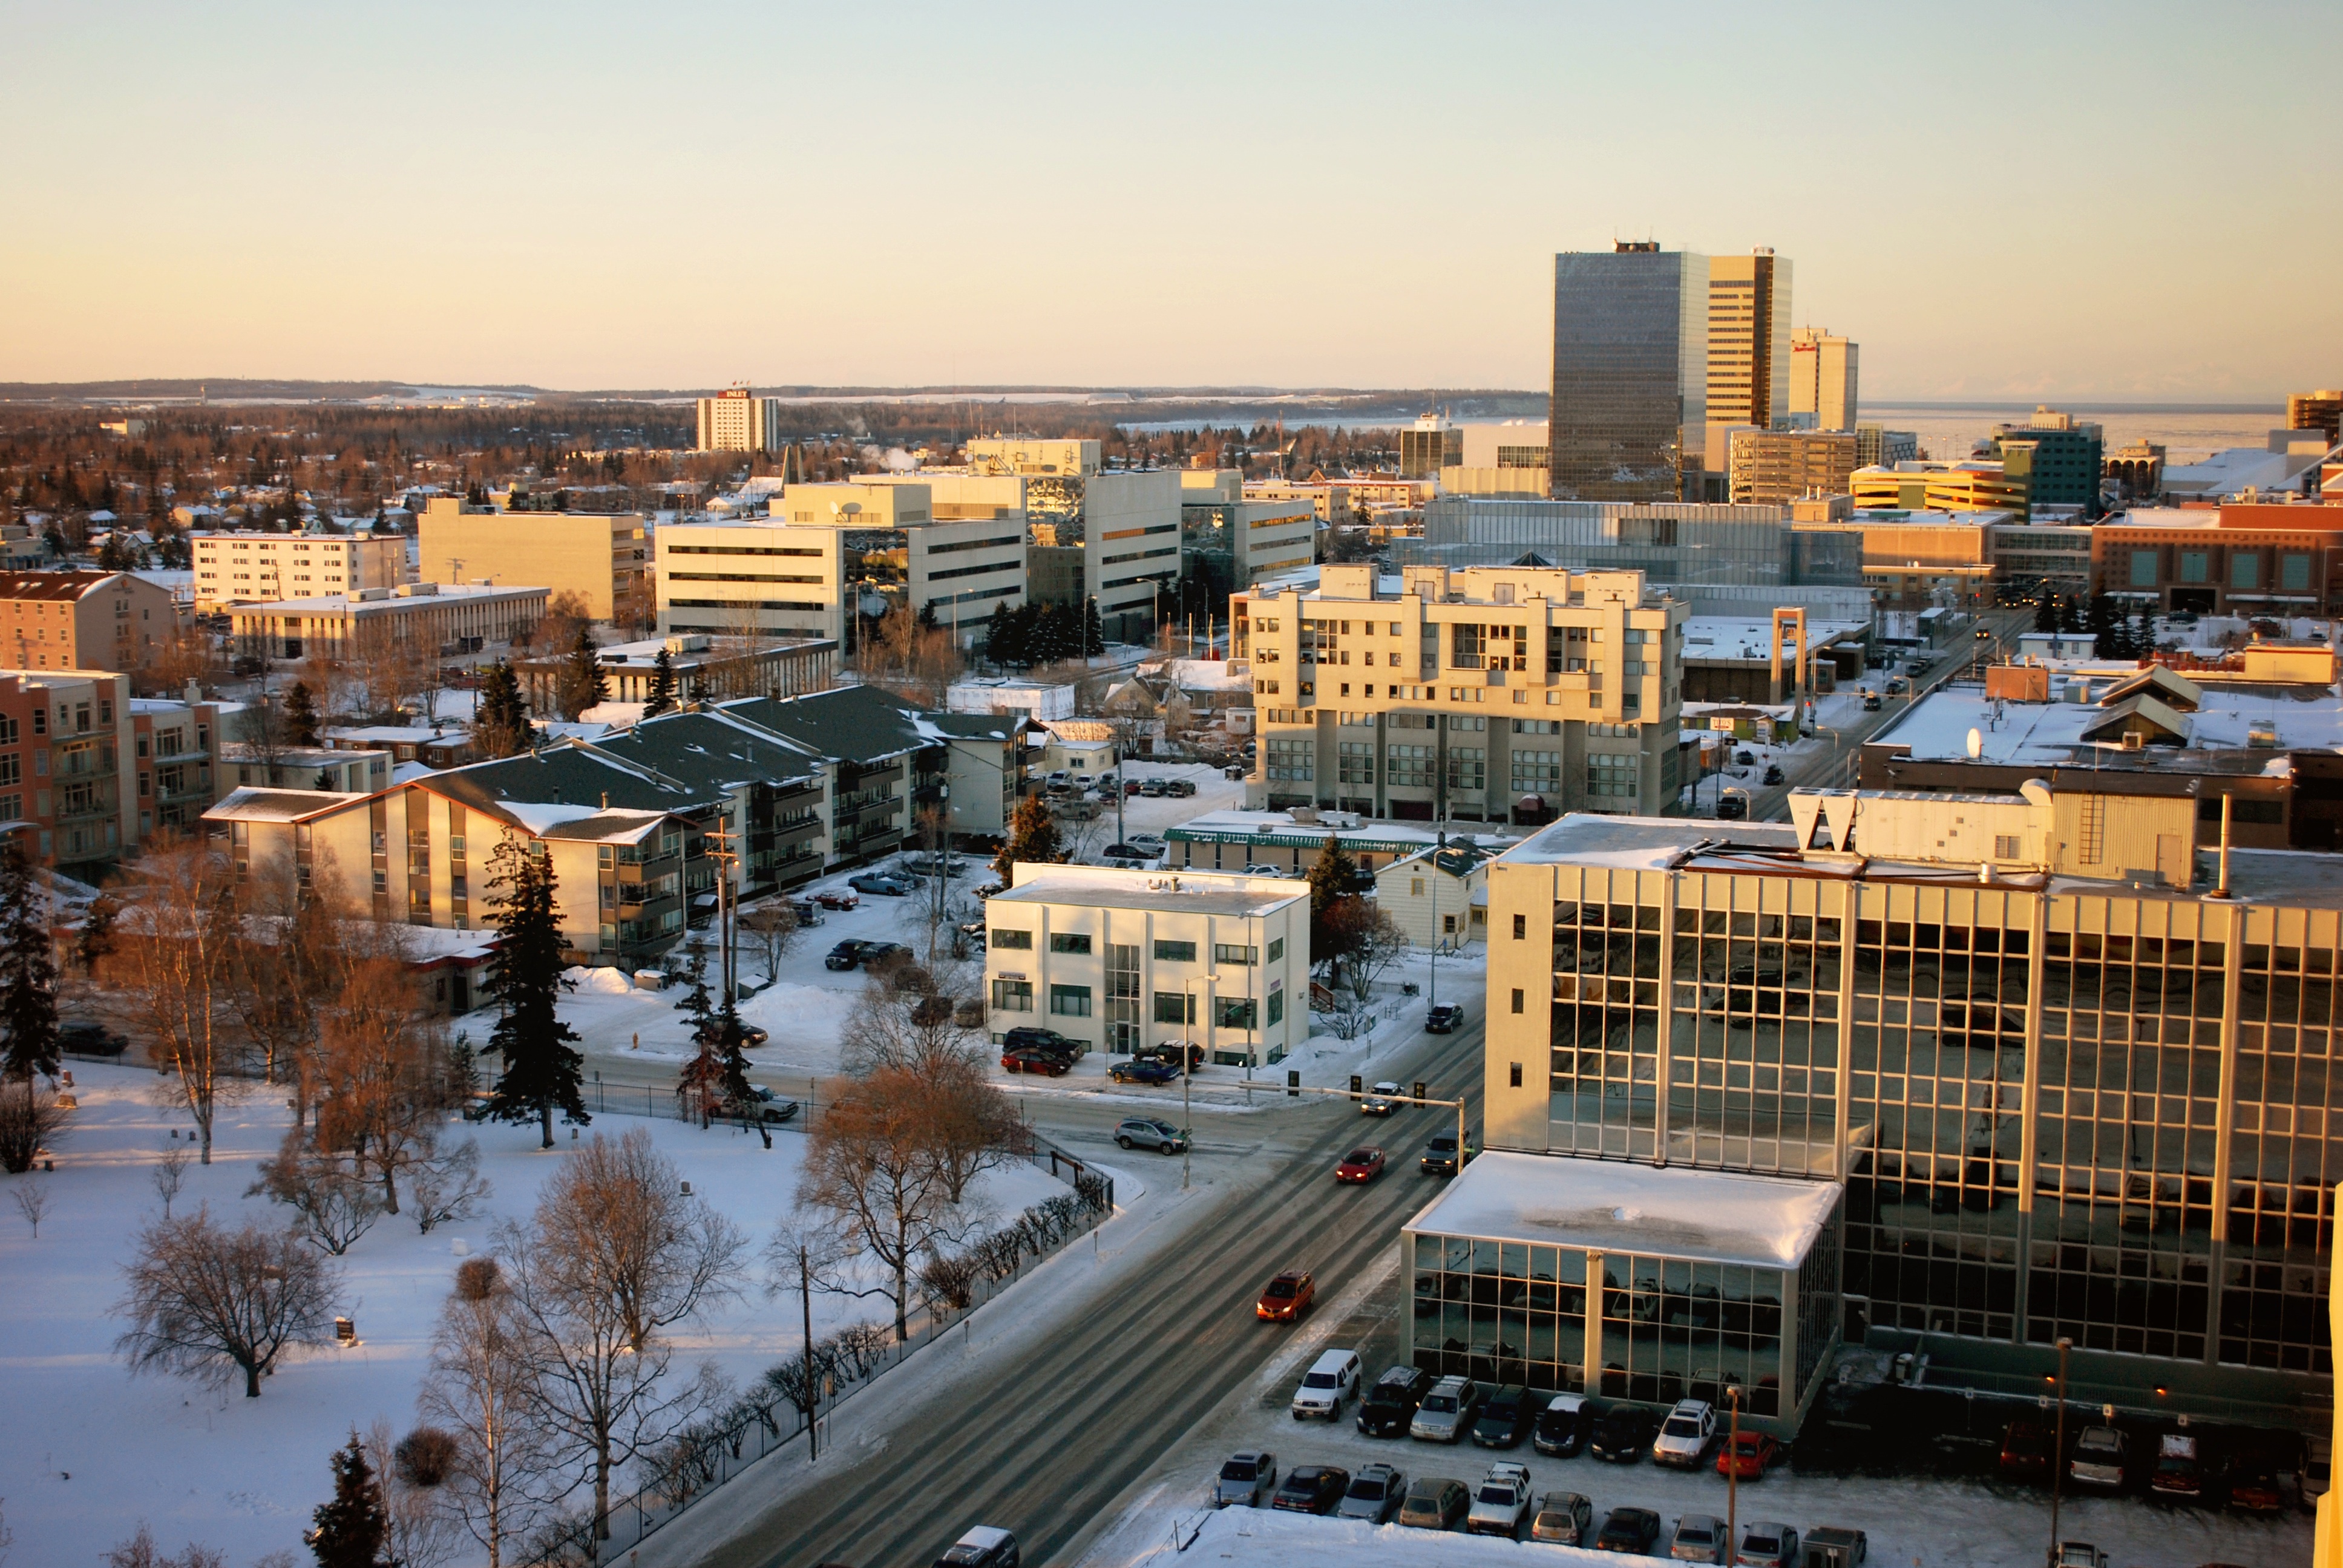
snow, skyline, town, city, skyscraper, cityscape, panorama, downtown, suburb, evening, tower block, metropolis, neighbourhood, aerial photography, urban area, residential area, human settlement, metropolitan area